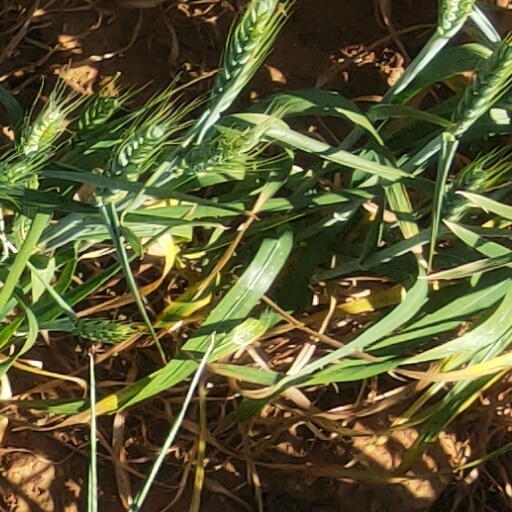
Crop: wheat